Luo teaching

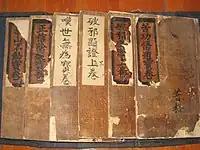
Set of the , the of Luoism.

Luo Menghong was born in 1442 in the area of Jimo, in Shandong province. His religious titles were Luo Qing (Luo the Clear), Luo Jing (Luo the Quiet) and the Inactive Hermit. He died at the age of eighty-five in 1527. The religious group he founded was called "Wuweiism", a name that has been continued by the purest branches of the movement in later history.